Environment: real
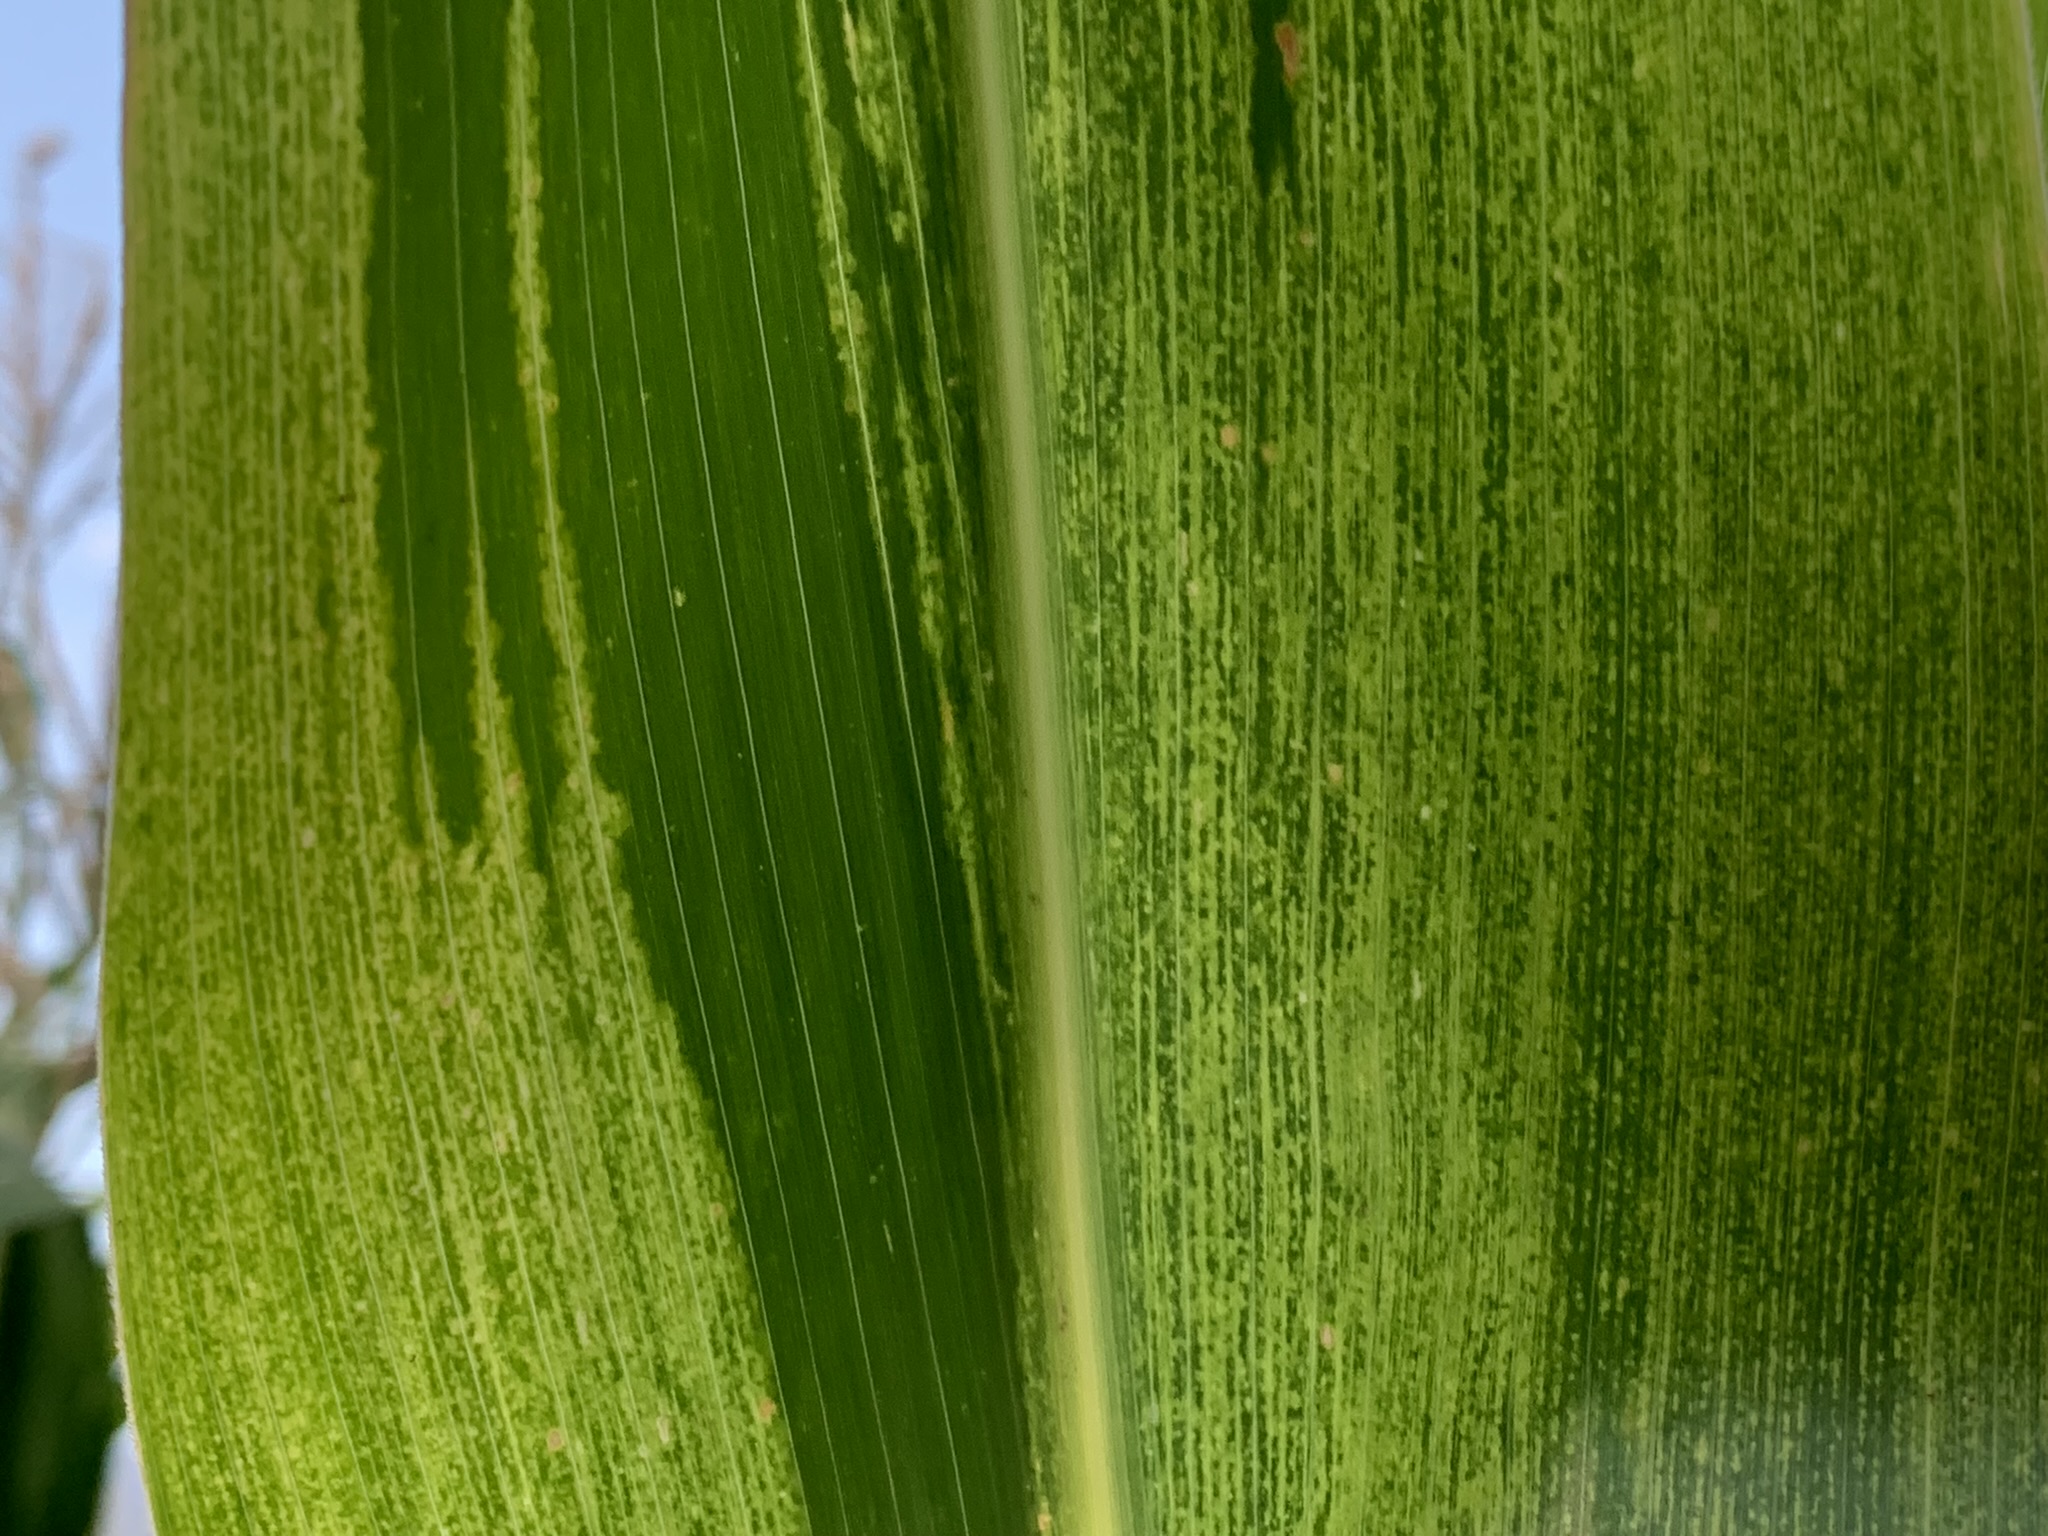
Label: lethal_necrosis